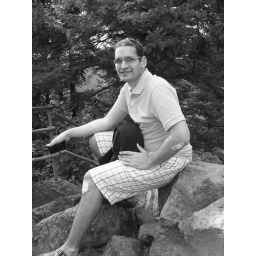
Due to Kiran's choice of wearing white on Labor day these are in black and white.